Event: Nepal Earthquake
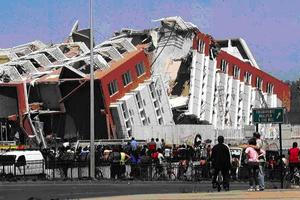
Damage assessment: damage